Asasekiryū Tarō

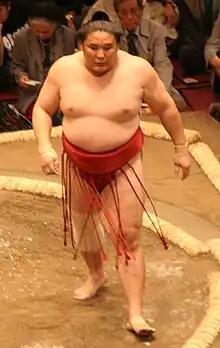
Asasekiryū in May 2009

Asasekiryū produced two good performances in the first two tournaments of 2008. In January he scored ten wins and in March he defeated two "ōzeki", and tournament runner-up Baruto to finish 8-7. This performance returned him to the titled "san'yaku" ranks for the May 2008 tournament, at "komusubi". However he was unable to maintain his ranking, only scoring six wins against nine losses. He was again ranked at "komusubi" in September 2008, but turned in a poor 4-11 record. He became his stable's top "rikishi" in February 2010, following the retirement of Asashōryū. Asasekiryū expressed his shock and sadness at the sudden retirement of a friend he had known since the age of 11. He continued to move up and down the division, reaching "maegashira" 1 in July 2010 but falling back to "maegashira" 9 by May 2011. In the May 2012 tournament, ranked at "maegashira" 14, he stood at only 3–7 after ten days, and although he rallied somewhat to finish on 6–9, this was not enough to prevent demotion back to "jūryō" for the first time. He returned to "makuuchi" in September after just one tournament away, but then was injured on just the second day of the November 2012 tournament and had to withdraw, resulting in another demotion to "jūryō". He became somewhat of a second division regular, doing enough to maintain "sekitori" status while never achieving enough success for repromotion. A 10-5 record in July 2015 however, saw his promotion to "makuuchi" after a near three-year hiatus. He maintained his position in the top division despite a 7-8 record in September 2015 but was relegated after recording only 3 wins in November. His run of 86 consecutive tournaments ranked as a "sekitori" ended in November 2016 when he could score only 4-11 at "jūryō" 9. This result left the Takasago stable without any wrestlers in the top two divisions for the first time since it was founded in 1878, a situation for which Asasekiryū expressed his regret.